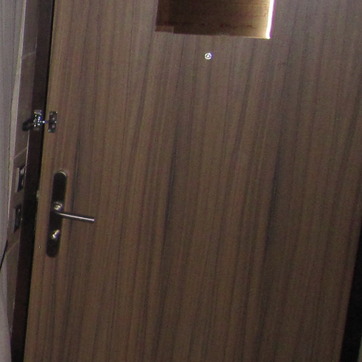
Material: wood